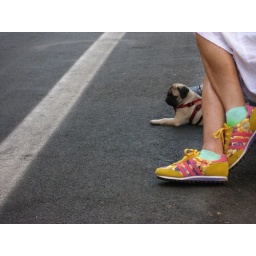
tiny men in black dog